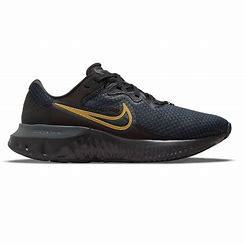
Brand: Nike
Model: Renew Run